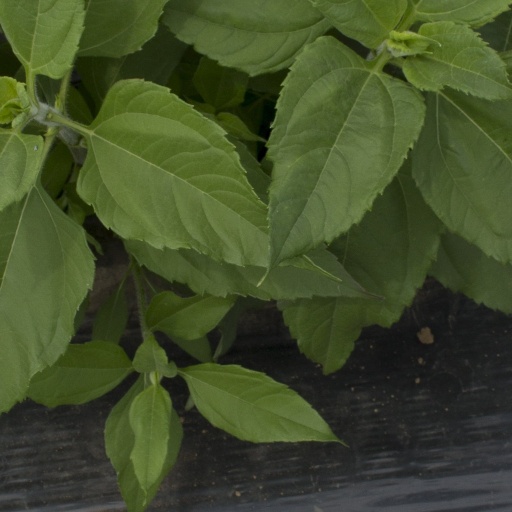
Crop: Jerusalem artichoke